Mary Disston School

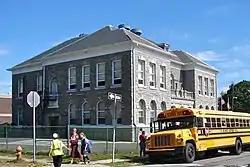
Mary Disston School, September 2010

Mary Disston School is a historic school building located in the Tacony neighborhood of Philadelphia, Pennsylvania. It was built in 1900–1901, and is a two-story, three-bay, U-shaped stone building in the Colonial Revival style. A rear addition was built in 1967. It features a recessed central entrance with columnaded porch, arched openings, and a balcony; a central Palladian window; and hipped roof.